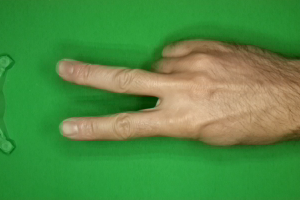
Label: scissors